Bergen-Belsen concentration camp

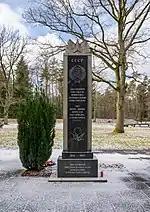
Memorial to Soviet prisoners of war

In 1935, the Wehrmacht began to build a large military complex close to the village of Belsen, a part of the town of Bergen, in what was then the Province of Hanover. This became the largest military training area in Germany at the time and was used for armoured vehicle training. The barracks were finished in 1937. The camp has been in continuous operation since then and is today known as Bergen-Hohne Training Area. It is used by NATO armed forces.